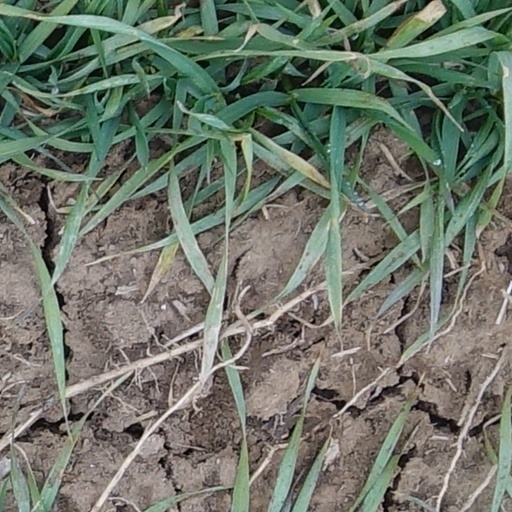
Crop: wheat